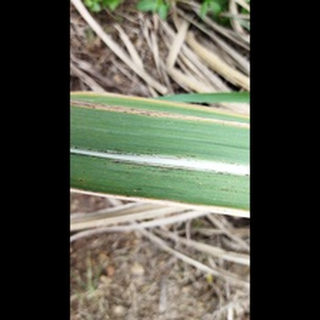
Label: sugarcane_rust